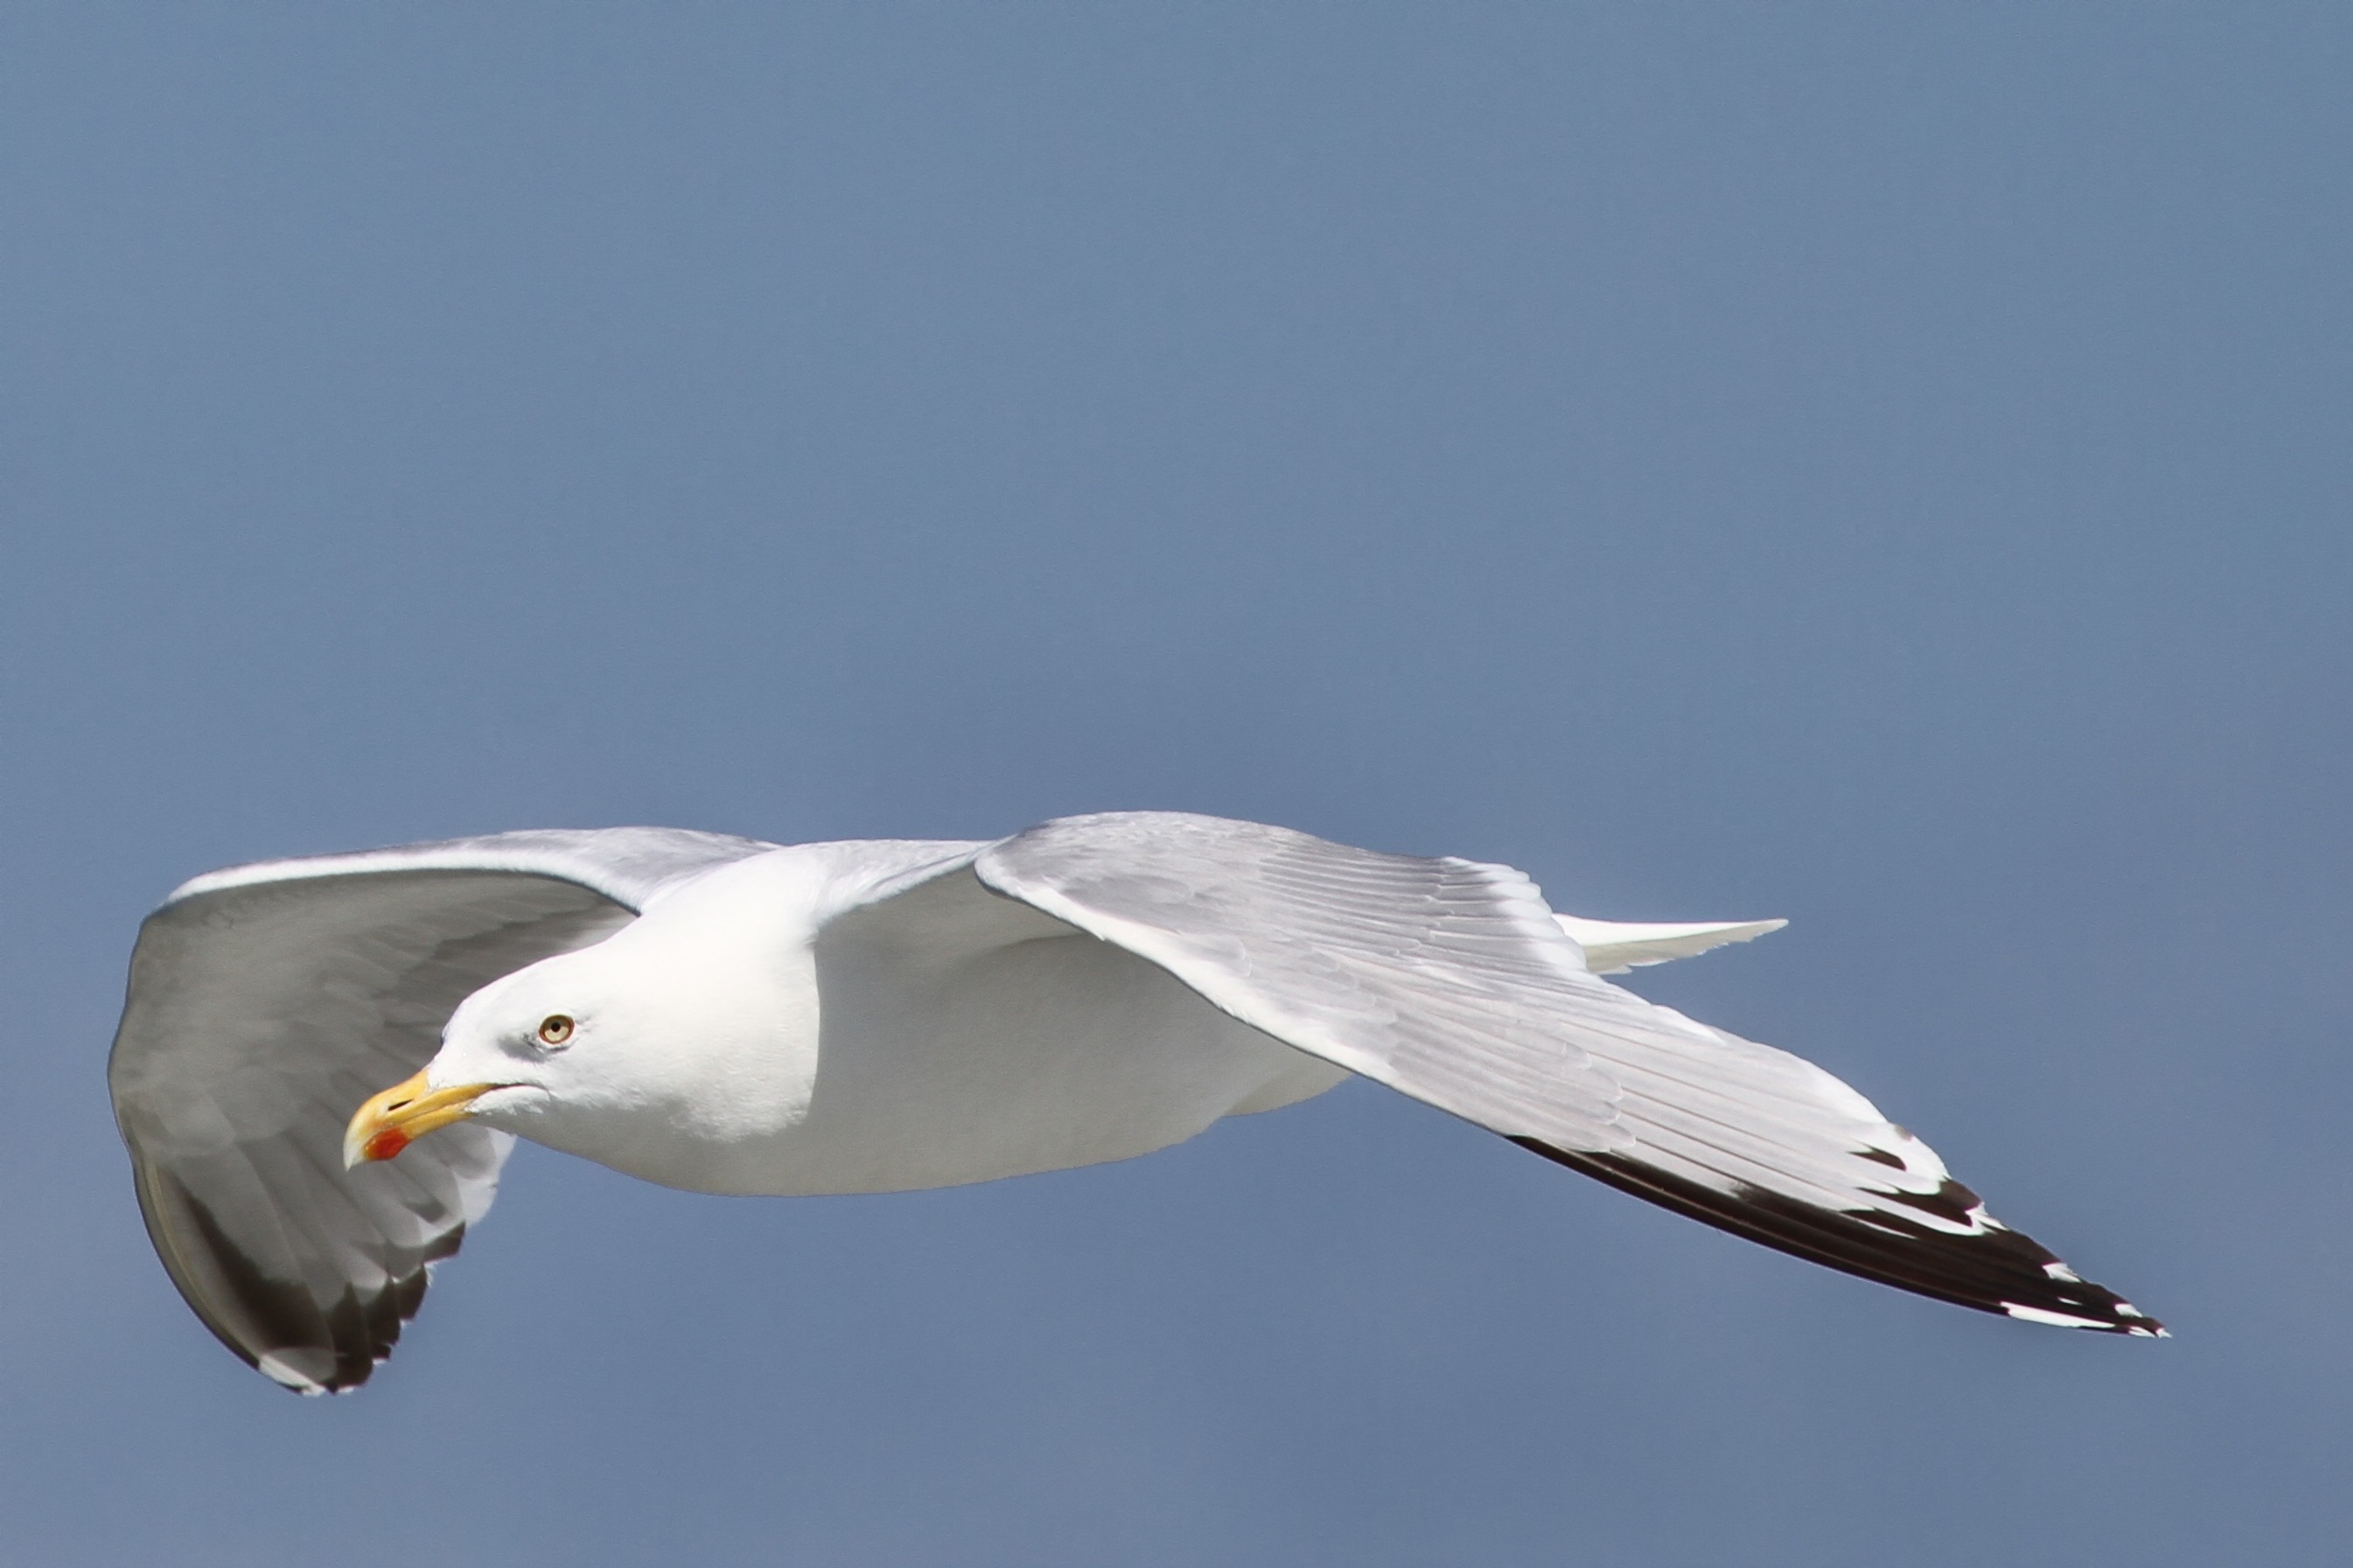
sea, bird, wing, seabird, gull, beak, flight, vertebrate, albatross, species, seevogel, herring gull, larus argentatus, large gull, charadriiformes, european herring gull